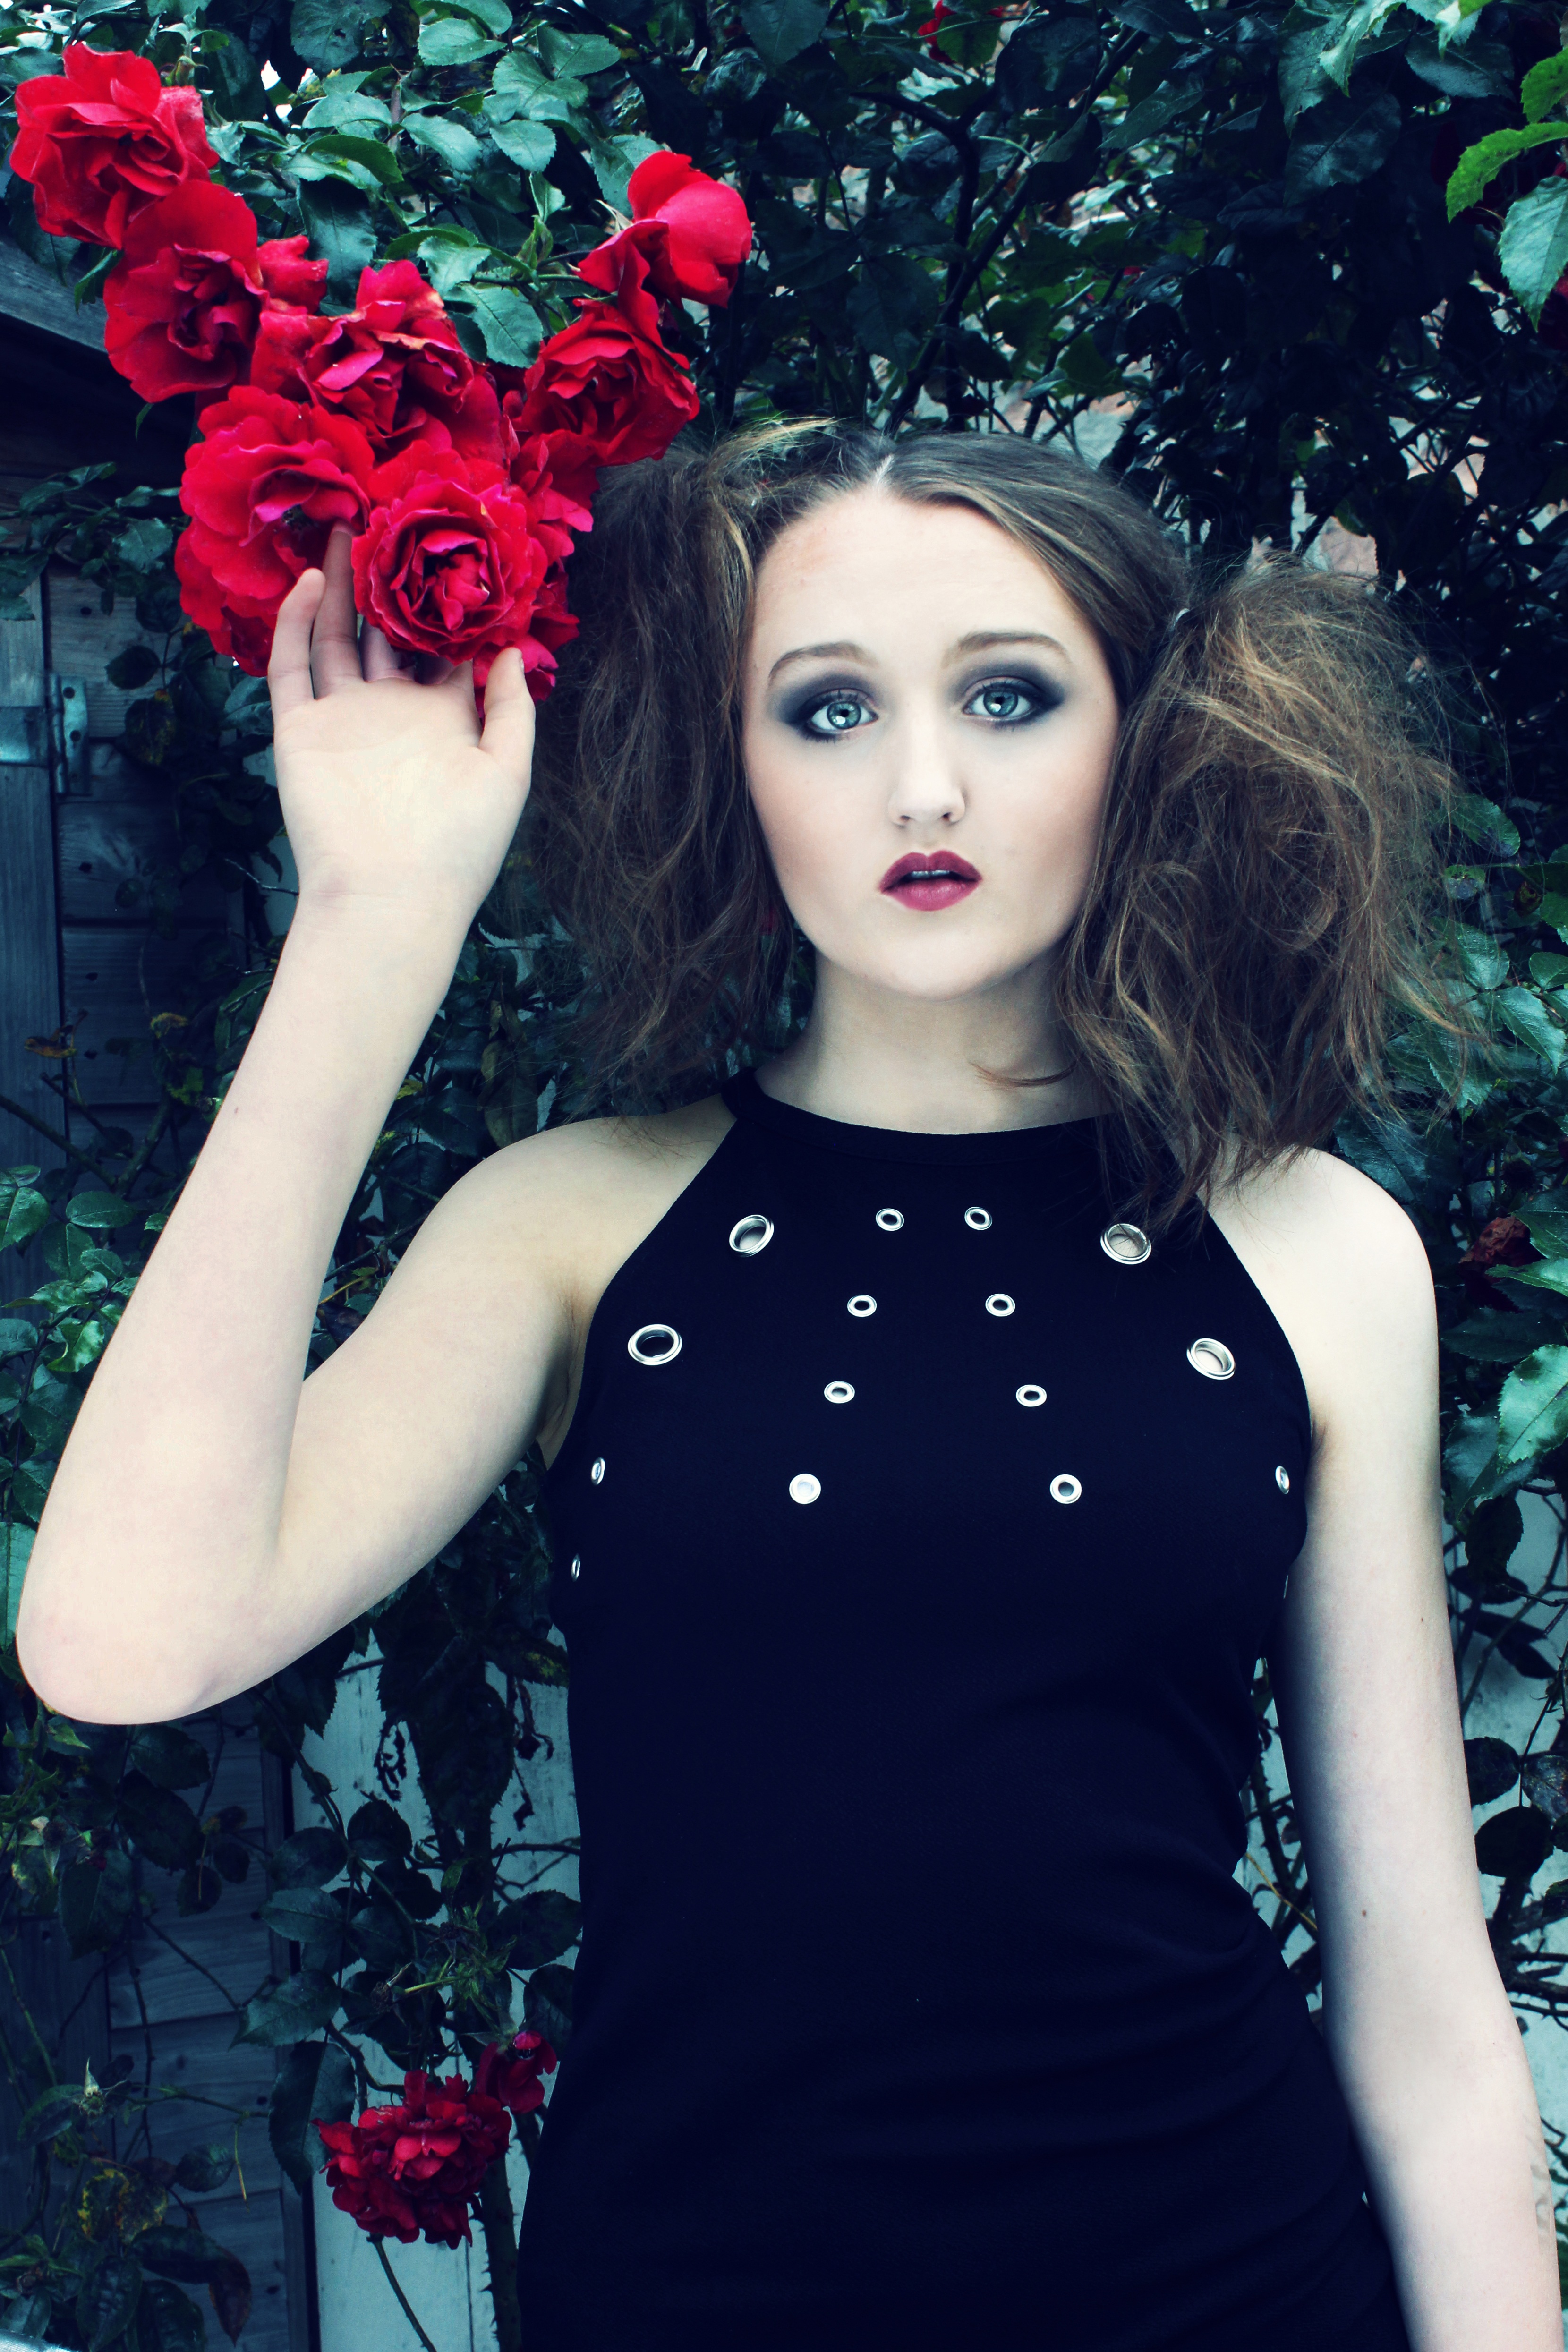
nature, girl, hair, photography, flower, portrait, model, spring, red, fashion, blue, lady, hairstyle, dress, beauty, beautiful, scotland, inverness, fantasy, attractive, ethereal, photo shoot, gas model management